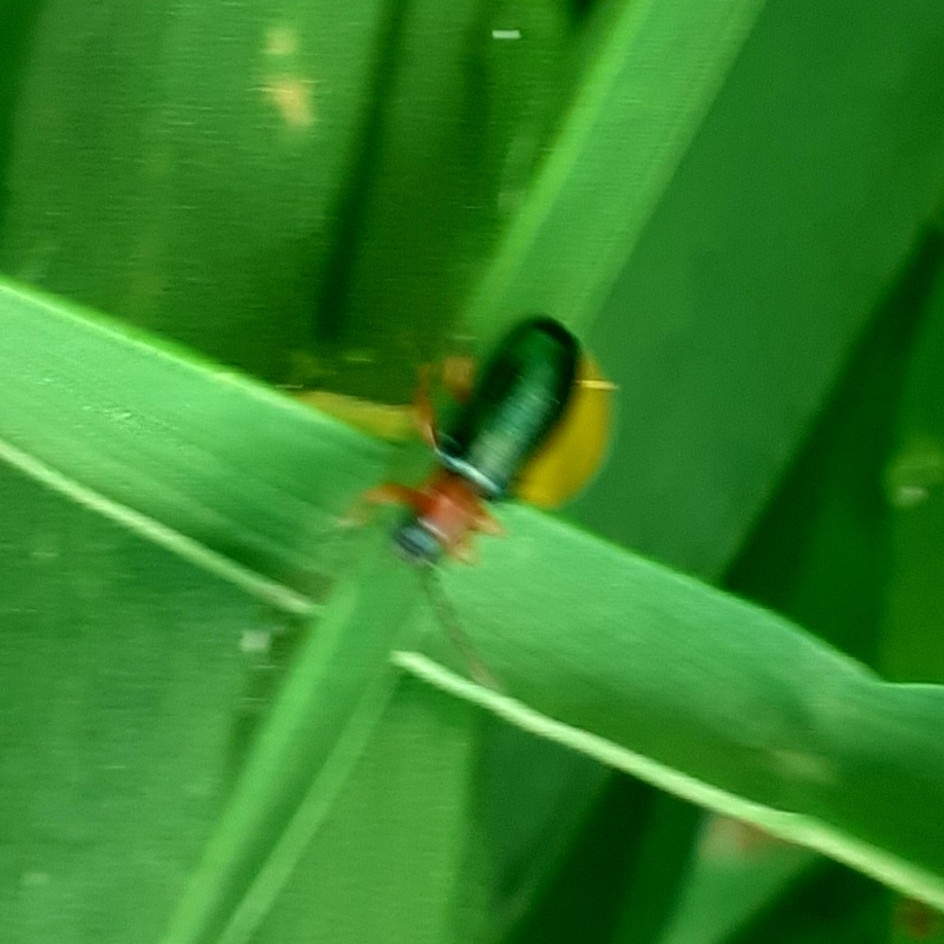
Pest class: cereal_leaf_beetle